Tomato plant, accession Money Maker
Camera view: vertical (180 deg); turntable rotation: 90 degrees
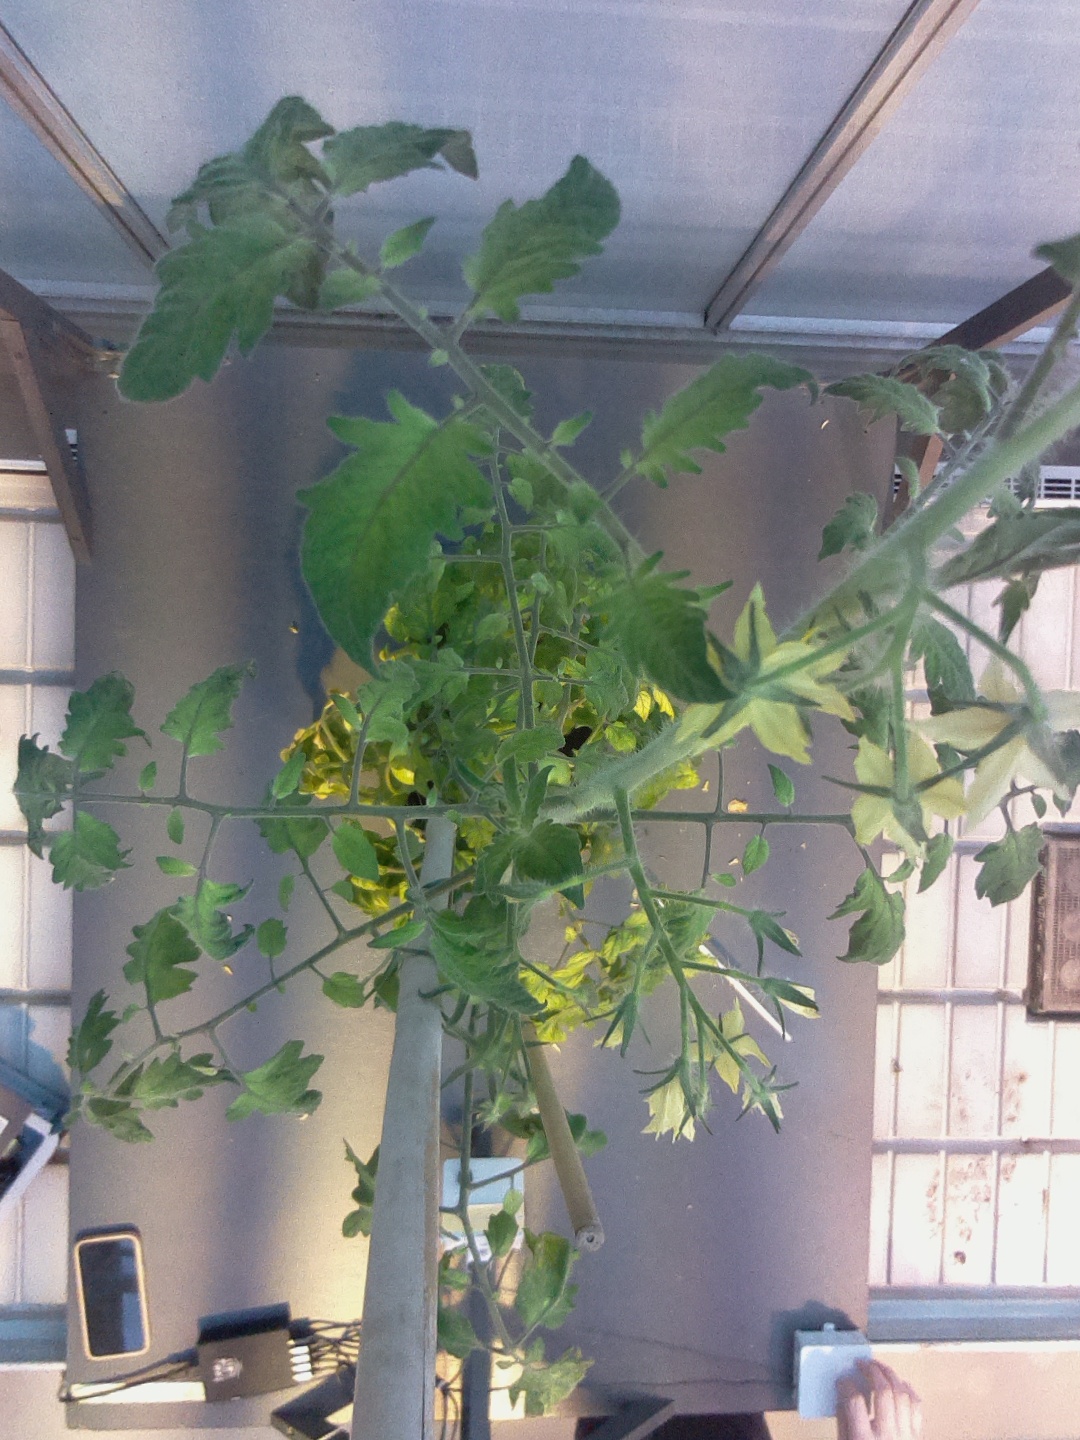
BBCH growth stage 73: 30%-40% of final fruit size